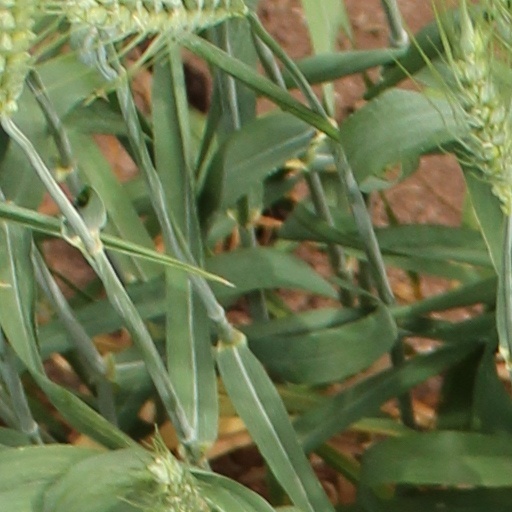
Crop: wheat